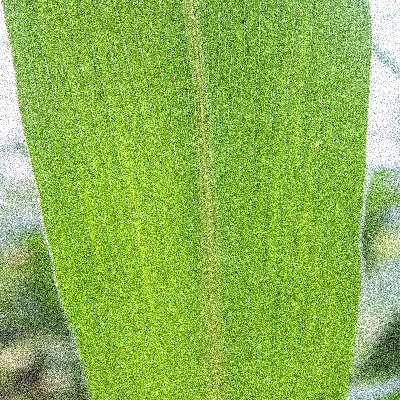
Label: Corn_(Maize)___Leaf_Spot